D'Love

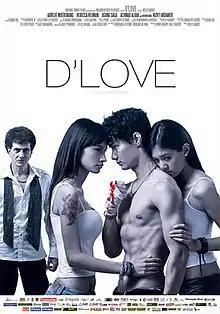
Film poster

D'Love is a 2010 Indonesian feature film written, directed and produced by Helfi Kardit. It stars Aurelie Moeremans, Agung Saga, Rebecca Reijman, and Achmad Albar. The film was released on July 29, 2010, and was a co-operative production from Bintang Timur Films, and Dreamcatcher Pictures, and was distributed by Starvision Plus.